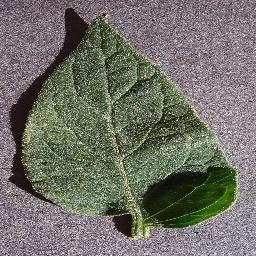
Label: Tomato___healthy